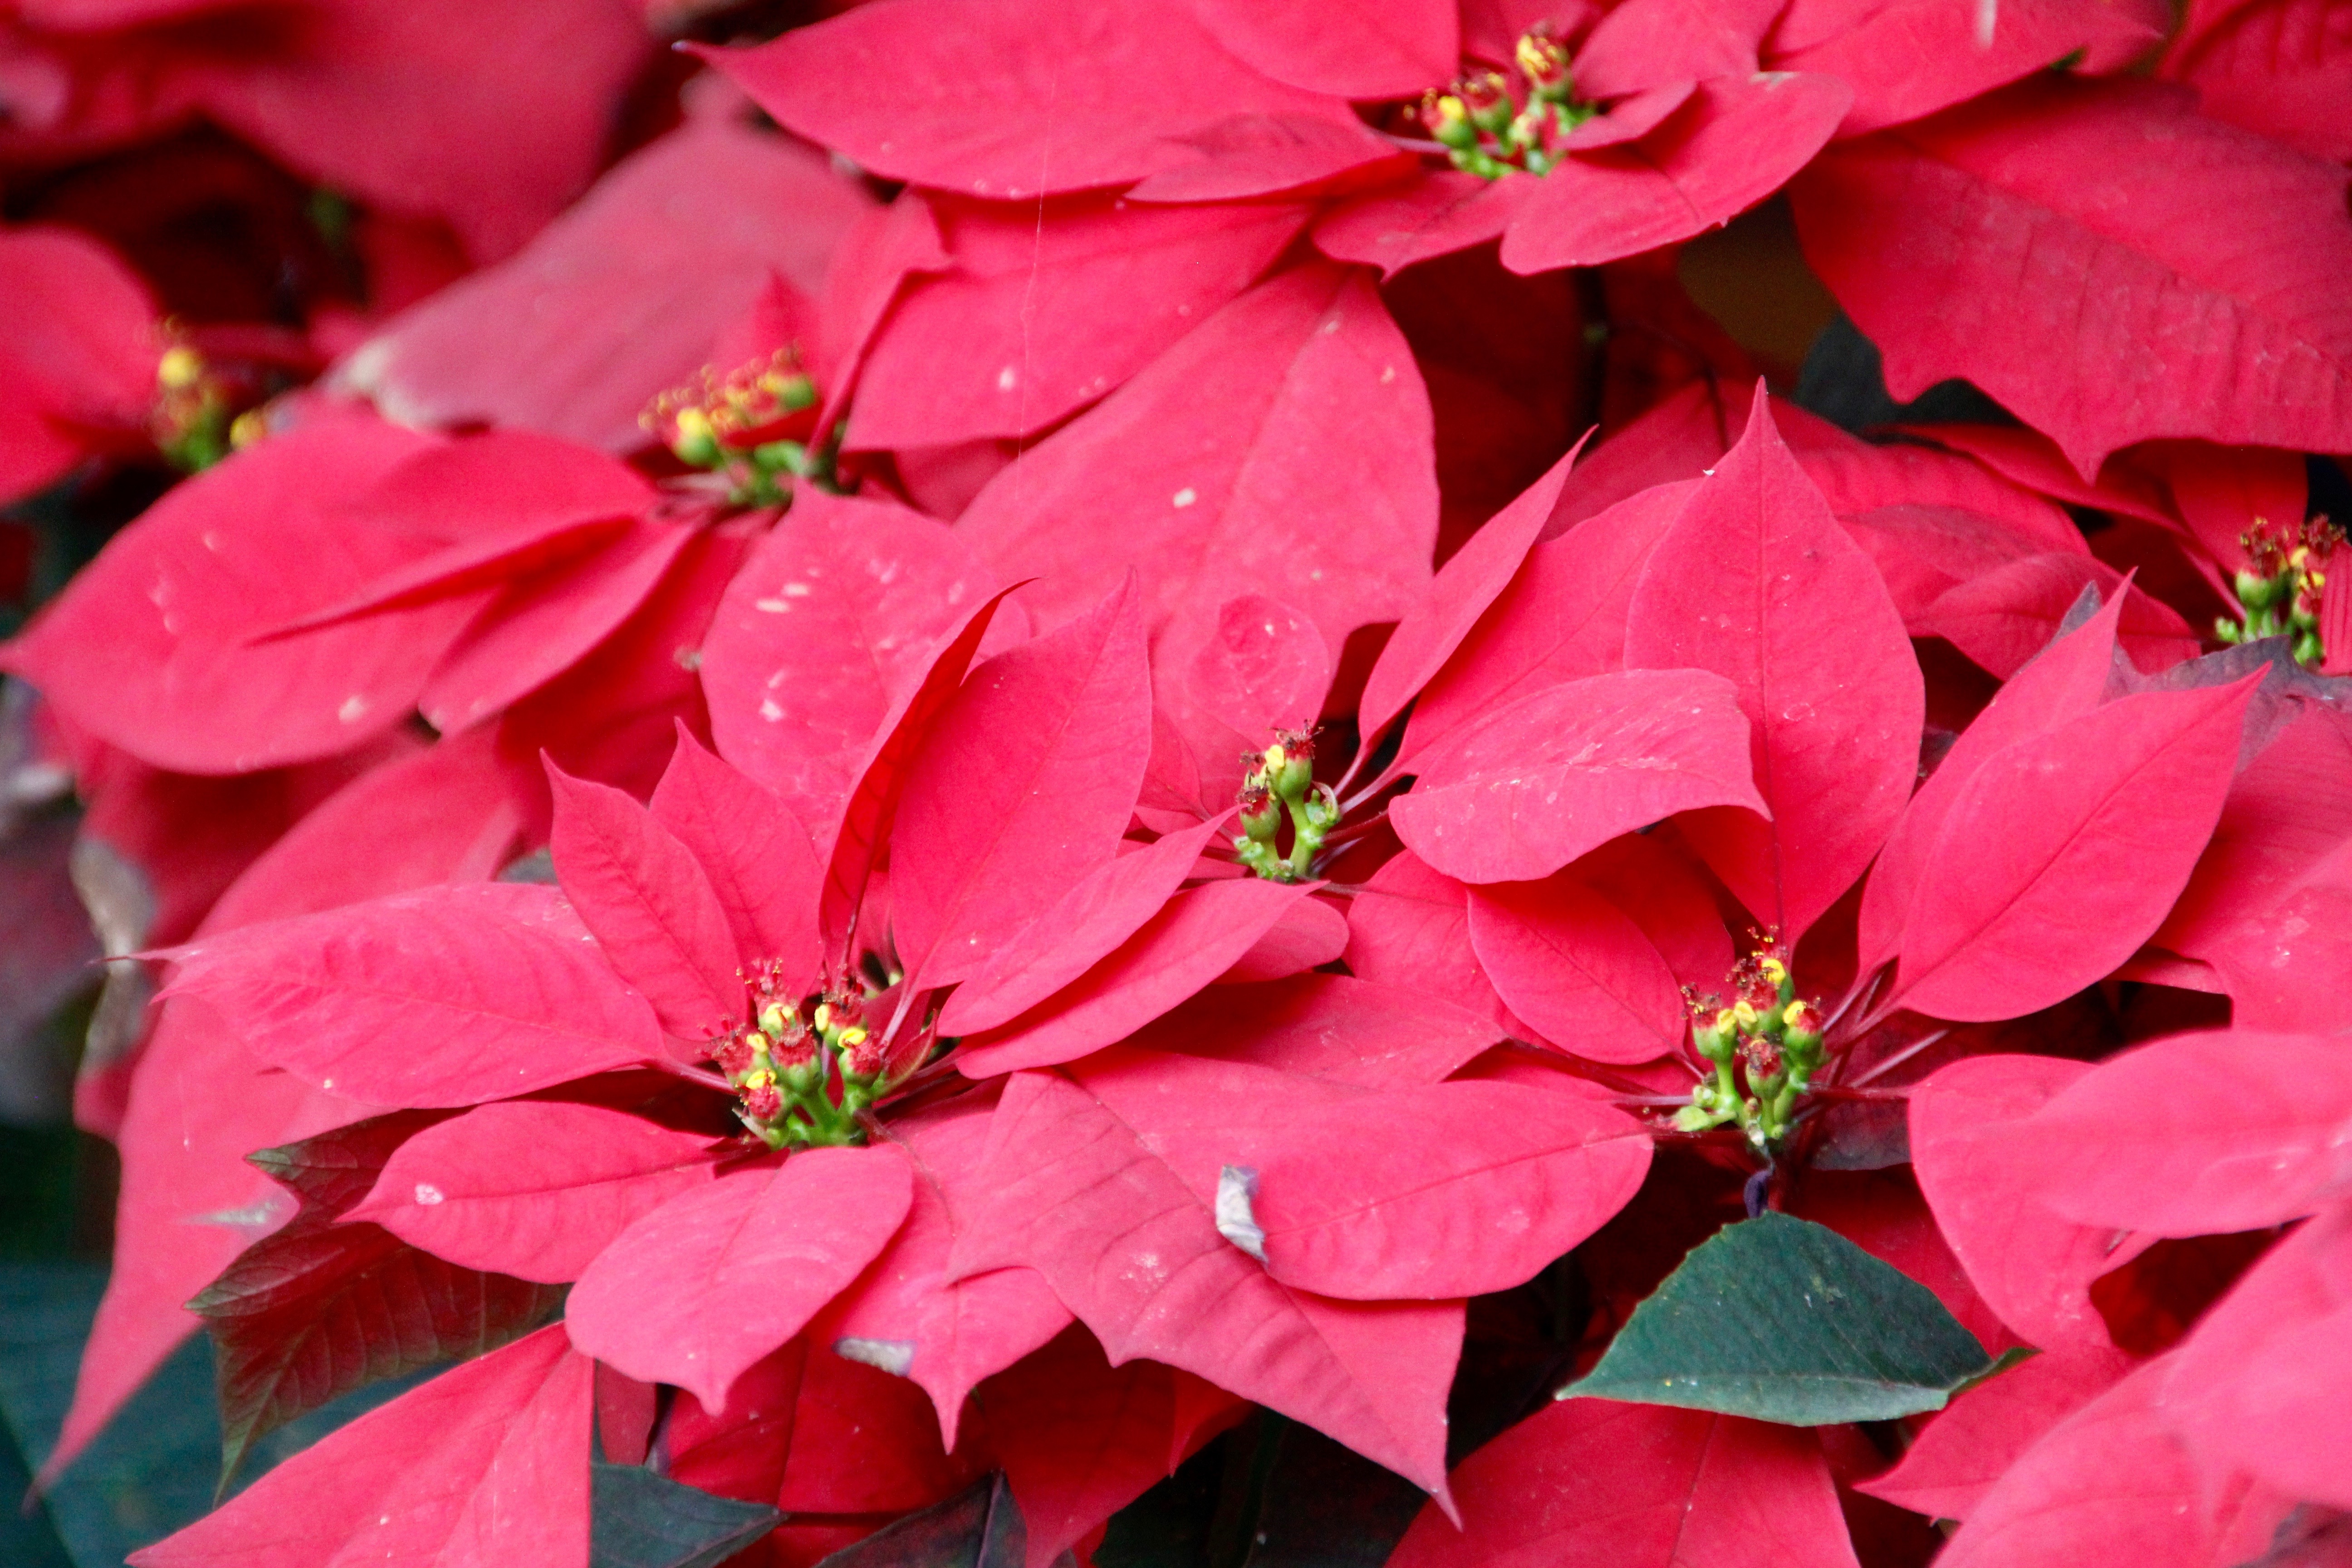
nature, blossom, plant, leaf, flower, petal, bloom, red, botany, pink, flora, shrub, poinsettia, orchids, macro photography, flowering plant, wild orchid, orchid like, annual plant, land plant